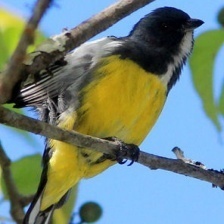
Species: YELLOW BELLIED FLOWERPECKER
Scientific name: DICAEUM MELANOXANTHUM